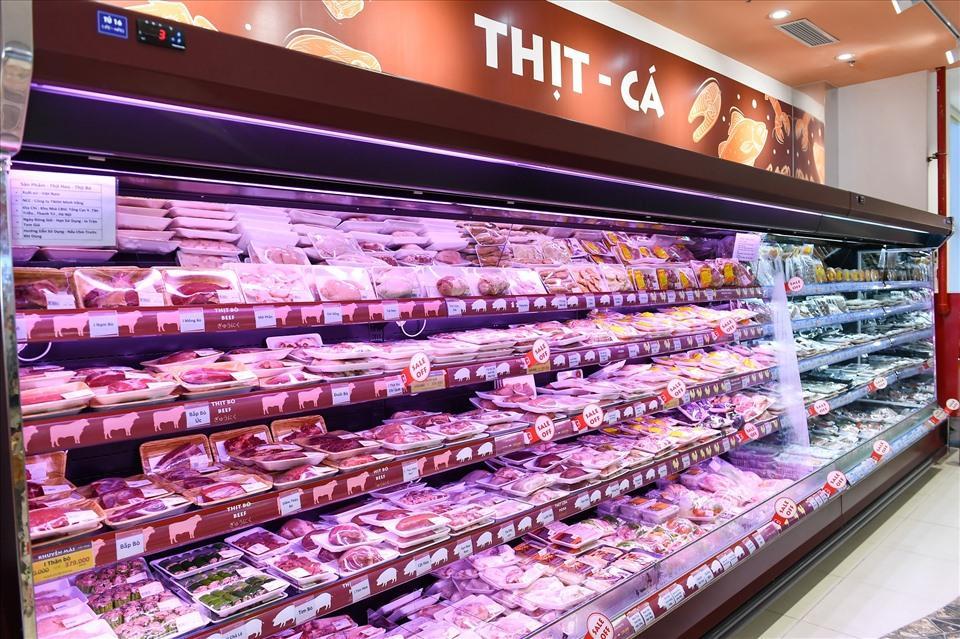
ở quầy hàng có sự xuất hiện của nhiều sản phẩm thịt cá